Thimble

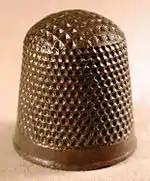
Lofting type brass thimble

In 1693, a Dutch thimble manufacturer named John Lofting established a thimble manufactory in Islington, in London, England, expanding British thimble production to new heights. He later moved his mill to Buckinghamshire to take advantage of water-powered production, resulting in a capacity to produce more than two million thimbles per year. By the end of the 18th century, thimble making had moved to Birmingham, and shifted to the "deep drawing" method of manufacture, which alternated hammering of sheet metals with annealing, and produced a thinner-skinned thimble with a taller shape. At the same time, cheaper sources of silver from the Americas made silver thimbles a popular item for the first time.